Nilavuku En Mel Ennadi Kobam

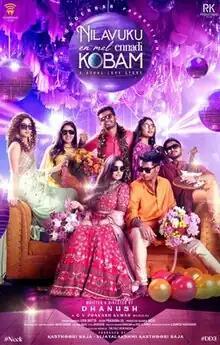
Theatrical release poster

Nilavuku En Mel Ennadi Kobam is a 2025 Indian Tamil-language coming-of-age romantic comedy film written, directed and co-produced by Dhanush. The film stars Pavish Narayan, Mathew Thomas, Anikha Surendran, Priya Prakash Varrier, R. Sarathkumar, Venkatesh Menon, Rabiya Khatoon and Ramya Ranganathan. The title of this film is derived from a song in the film "Policekaran Magal" (1962).